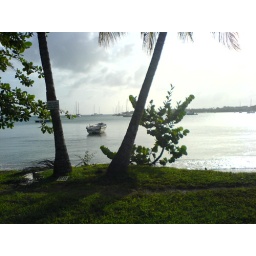
sign says ... leave only footprints in the sand :)